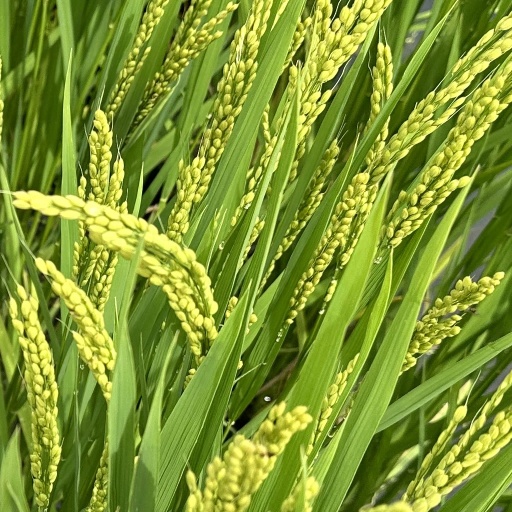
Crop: rice